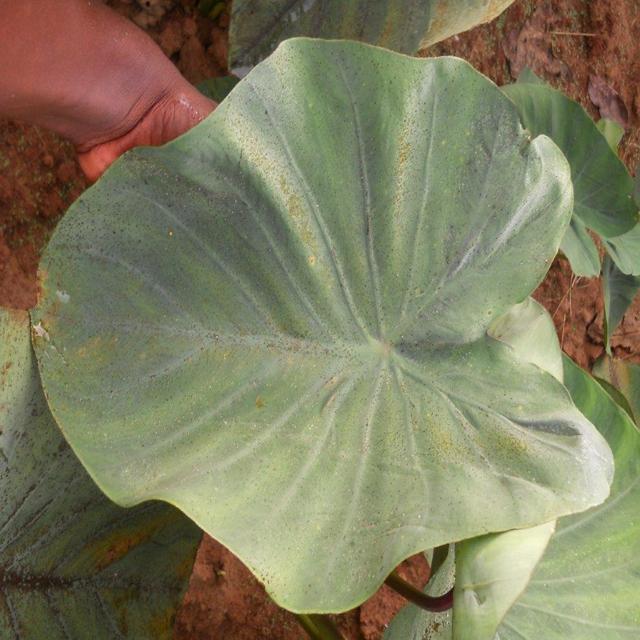
Label: Healthy